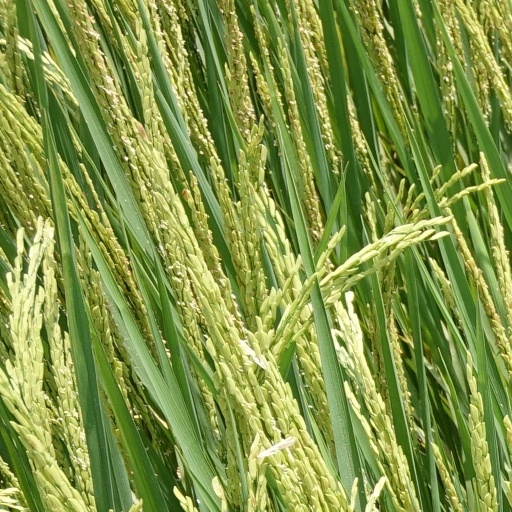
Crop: rice